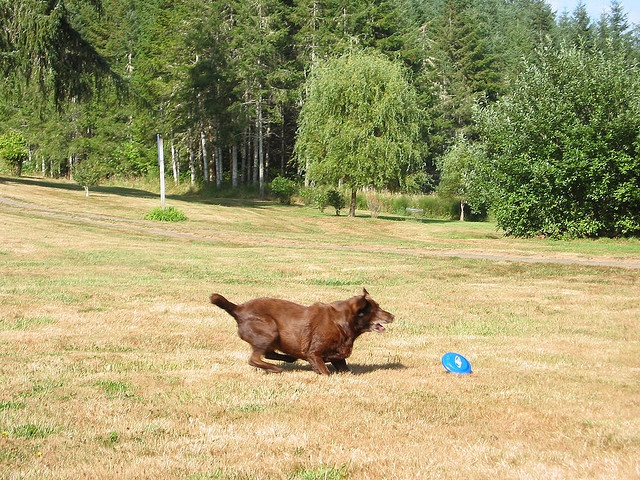
A brown dog running towards a Frisbee in the yard.
A dog is running in the field behind a Frisbee
A playful dog chasing down a frisbee that was tbrown.
This large brown dog is chasing a frisbee in this big field.
A dog chasing a Frisbee in a field.